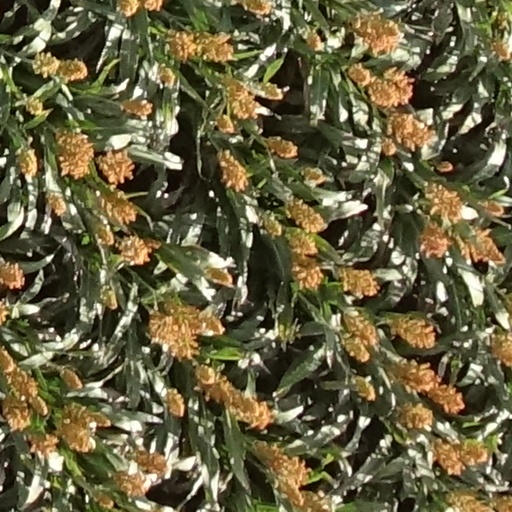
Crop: sorghum